Karel Appel

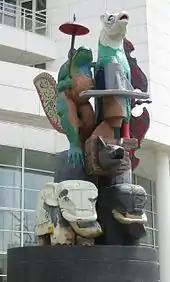
"Frog with umbrella" (2001) at the Spui in The Hague

Appel's work has been exhibited in a number of galleries, including the Anita Shapolsky Gallery in New York City, Galerie Lelong in Paris, Galerie Ulysses in Vienna, and Gallery LL in Amsterdam. He also had multiple exhibitions of his works in the Cobra Museum in Amstelveen, Netherlands. His estate is represented by Galerie Max Hetzler and Almine Rech.